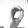
ASL letter: O